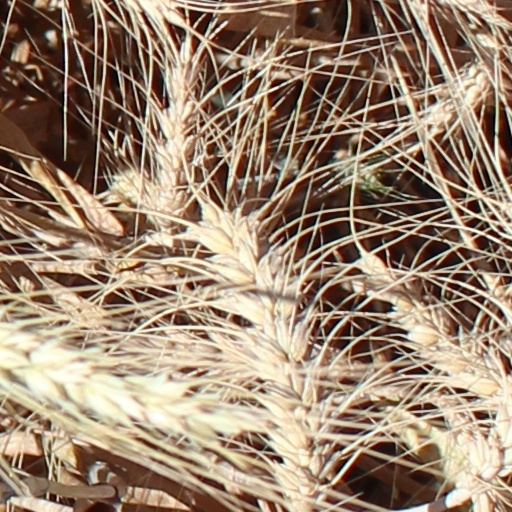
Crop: wheat